List of MiG-27 operators

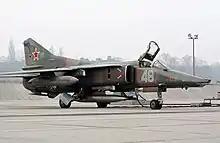
MiG-27 (12142275643)

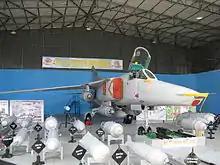
Sri Lankan Air Force MiG-27

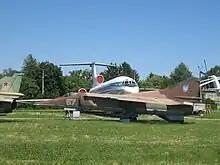
Ukrainian MiG-27

The Sri Lankan Air Force (SLAF) purchased five MiG-27s from Ukraine in 2000. These were used in the Sri Lankan Civil War.